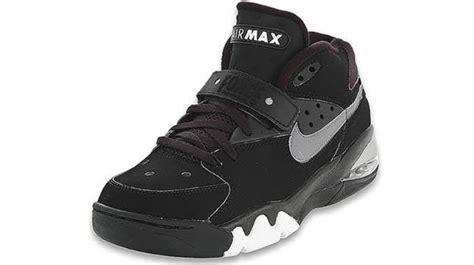
Brand: Nike
Model: Air Force Max